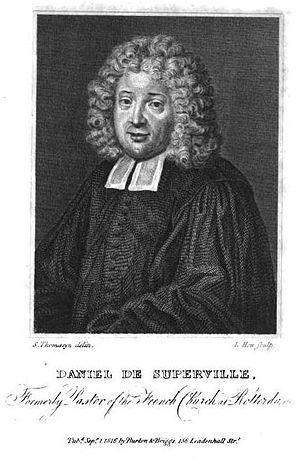
Daniel de Superville fut un théologien calviniste néerlandais d'origine française.